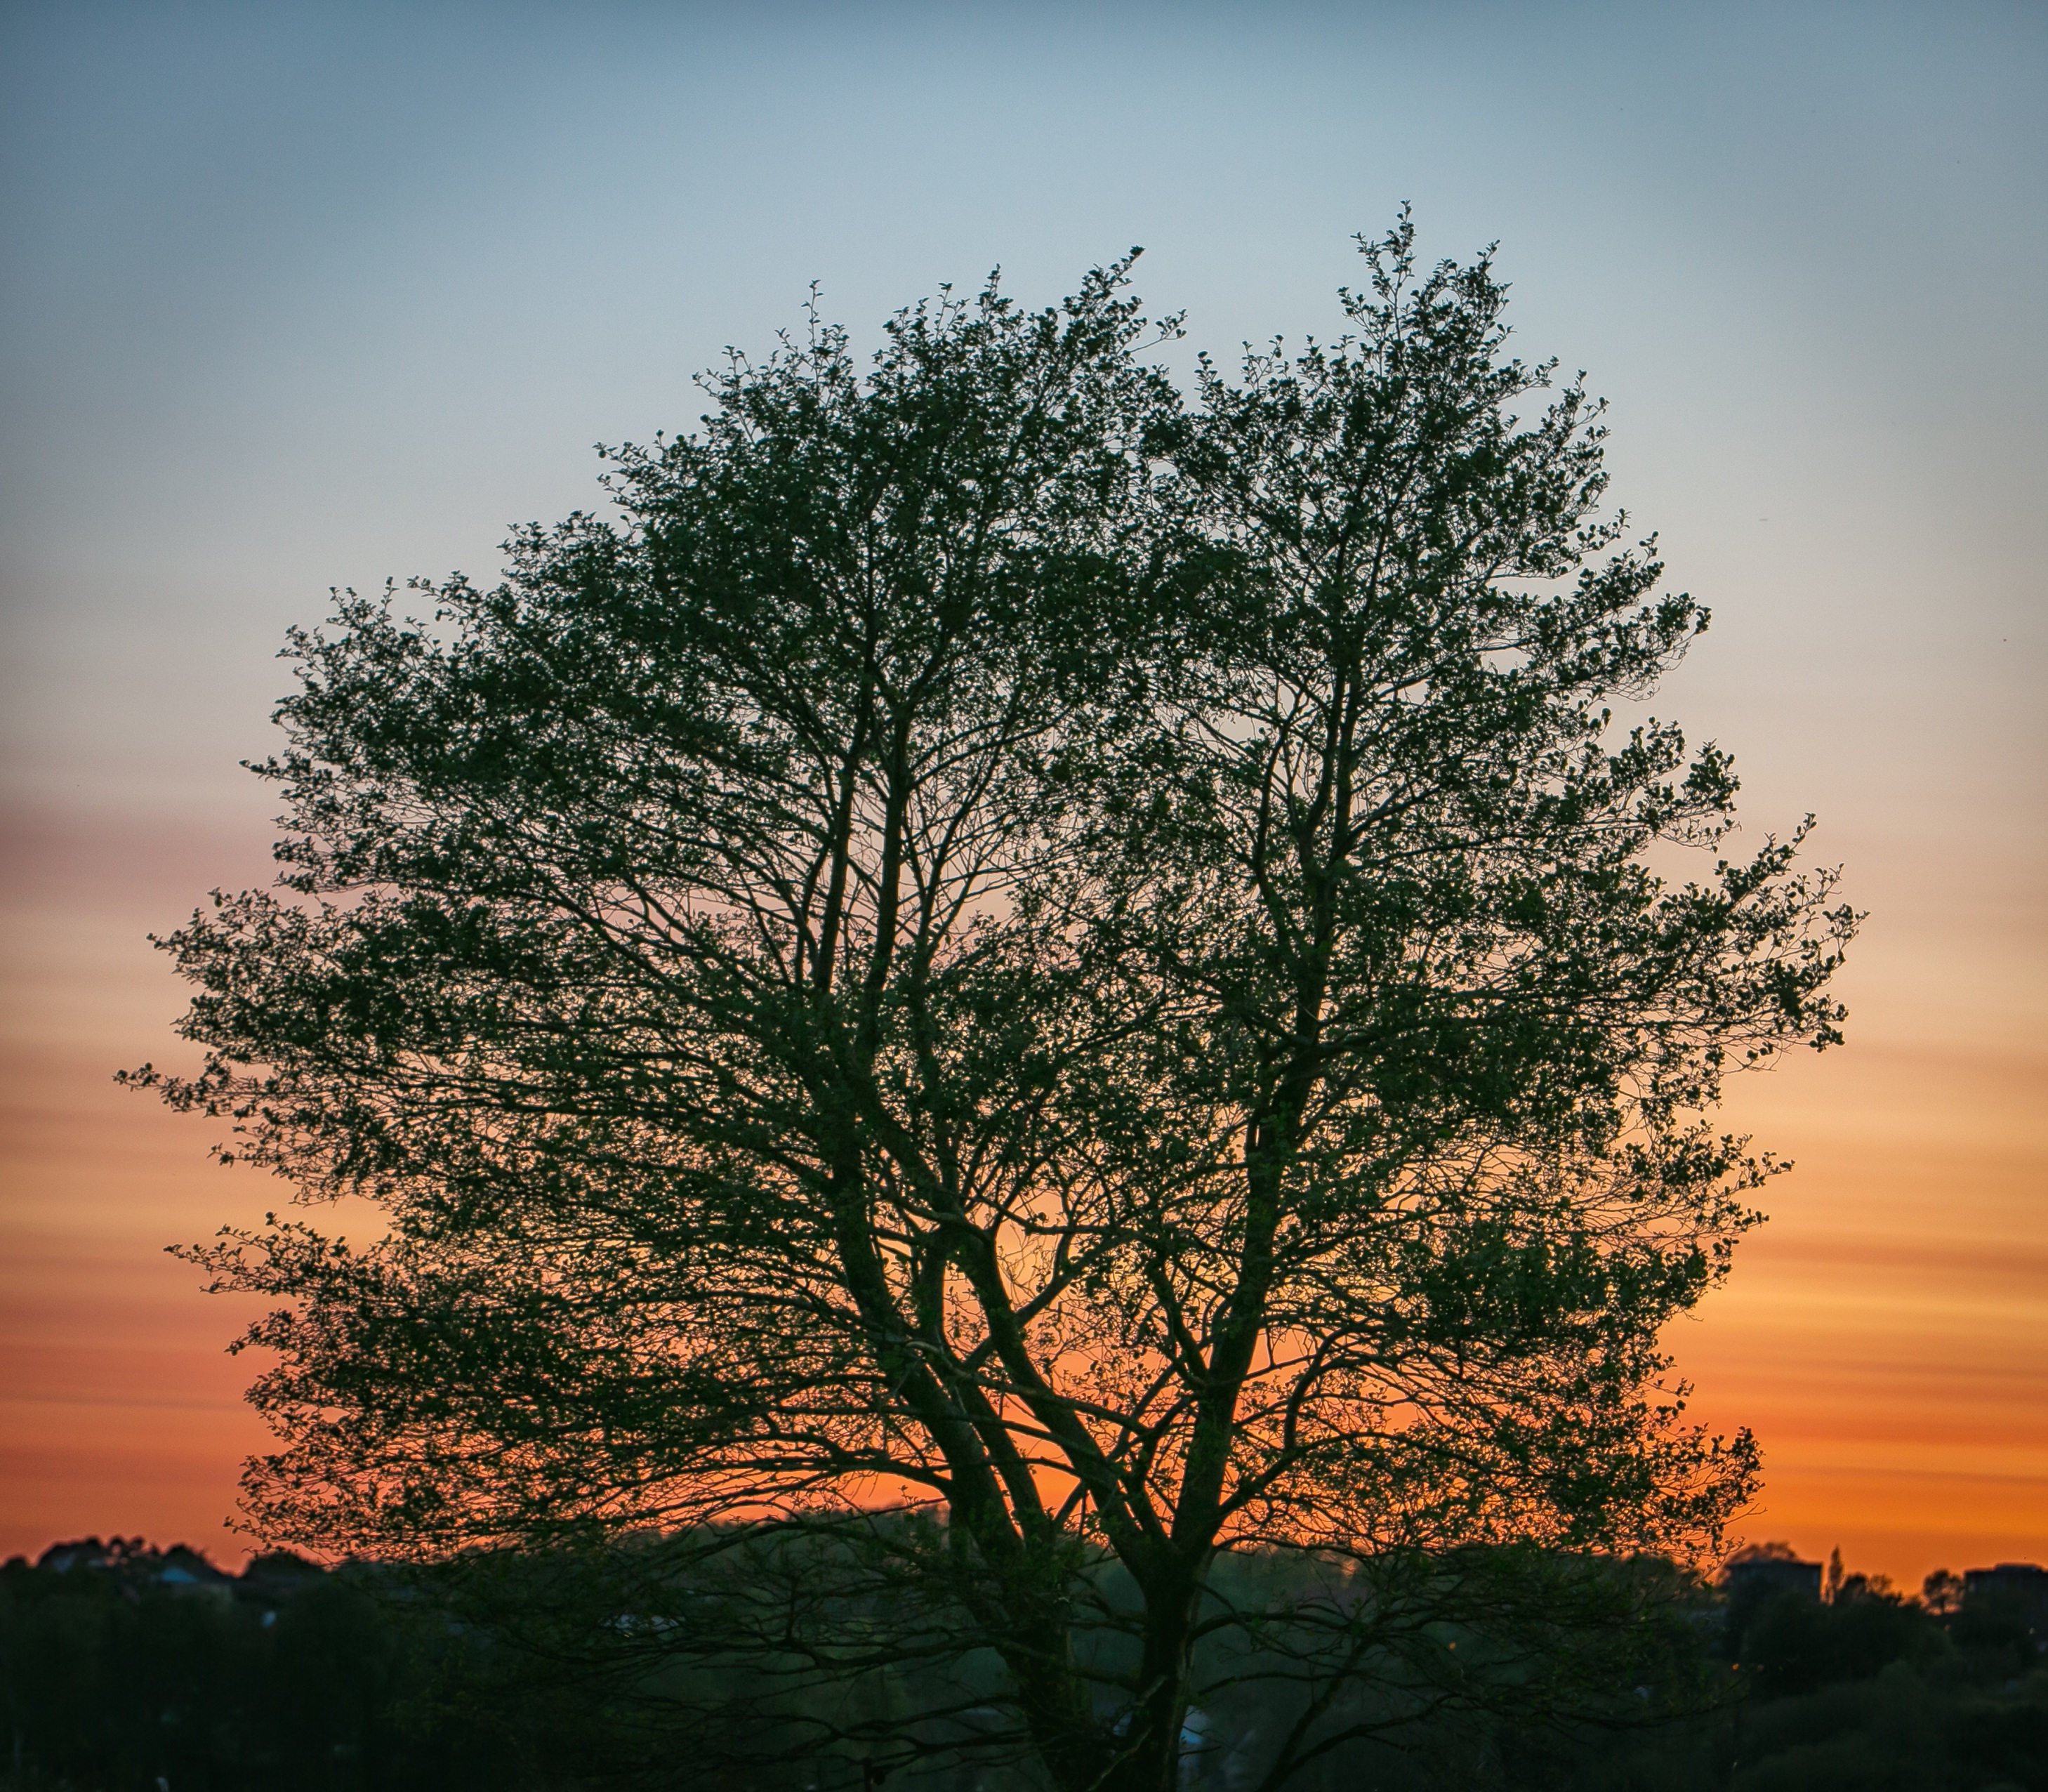
landscape, tree, water, nature, forest, branch, cloud, plant, sky, wood, sun, sunrise, sunset, field, sunlight, morning, leaf, flower, lake, view, dawn, dusk, evening, orange, spring, natural, autumn, silence, savanna, trees, clouds, denmark, water edge, ro, viborg, s nders, atmospheric phenomenon, woody plant